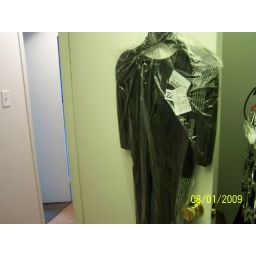
black silky wrap type shirt with tie in back. Sexy but work appropriate. Same as 'red silky'